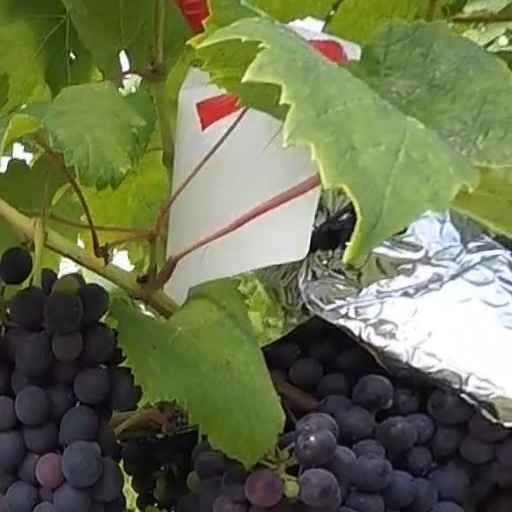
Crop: grape